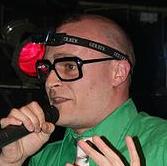
Age: 33